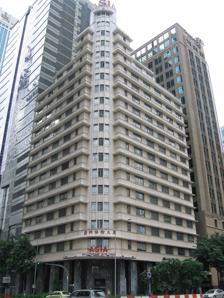
Building: Asia Insurance Building
Country: Malaysia
Year built: 1954
Residential in Downtown Core, Singapore Ascott Raffles Place 亚洲保险大厦 Former names Asia Insurance Building General information Status Completed 1954, reopened November 2008 Type Residential Architectural style Art-Deco Location Downtown Core , Singapore Coordinates 1°16′55″N 103°51′05″E / 1.28194°N 103.85139°E / 1.28194; 103.85139 Owner The Ascott Limited Management The Ascott Limited Technical details Floor count 20 Design and construction Architect(s) Ng Keng Siang RSP Architects Planners & Engineers The former Asia Insurance Building (Chinese: 亚洲保险大厦; pinyin: Yàzhōu Bǎoxiǎn dàshà), now named Ascott Raffles Place , lies in the heart of the Central Business District of Singapore , at the corner of Finlayson Green and Raffles Quay. Standing at 270 feet (82 metres), it surpassed the Cathay Building to be the tallest tower in Singapore until the completion of Meritus Mandarin Tower 1 in 1971. Designed by one of Singapore's pioneer architects, Ng Keng Siang , the office building was completed in 1955 and served as the headquarters for the Asia Insurance Company , one of the first local insurance companies. In 2006, the building was acquired by the Ascott Group and the office tower has since been refurbished into a serviced apartment residence. Renamed as Ascott Raffles Place, the building sits on a 999-year leasehold site with a building footprint of about 950 square meters. History The site was formerly occupied by the Union Insurance of Canton. In 1924, the company vacated and was resided by the South British Insurance Company. In 1947, the site was acquired by the Asia Insurance Company. The concept of the Asia Insurance Building was crafted by Lee Leung Ki, the first General Manager of Asia Insurance Company. Lee wanted a building that would be a landmark and reflect the financial stability of the Asia Insurance Company. The intention was fulfilled by architect Ng Keng Siang, the first Singaporean to become a member of the Royal Institute of British Architects (RIBA). Building height debate The building was originally designed to be of seven stories but was amended to comply with the request of the authorities for a 15-foot back lane to run behind the back of the building. The loss of this strip of land hence necessitated an increase in height of the building. The newly proposed height of 239 feet was, however, rejected by the Singapore Municipal Commissioners for it violated building by-laws of a maximum 4 to 6 stories. The Singapore Municipal Commissioners recommended the reduction of the building height to 135 feet on both frontages at Finlayson Green and Collyer Quay. On 20 February 1948, a discussion was held between the Singapore Municipal Commissioners and representatives of the Asia Insurance Company. The Singapore Municipal Commissioners were eventually convinced by Asia Insurance's technical adviser Dato Ronald Braddell, allowing for the building to rise 18 stories, at a height of 241 feet. The committee agreed that the proposed building would, by it majesty, beautify Singapore's waterfront, gaining indirect benefit from its advertisement. Construction Owing to its height, a formal assurance was requested by the Municipal Commissioners to ensure that the soil would be able to bear the load. In February 1949, specimens of soil from the site were sent to Europe for laboratory analysis to determine its bearing capacity. Test results were proven to be satisfactory and construction commenced in early 1950. However, in 1951, during the execution of the work, the sandstone at depth was found to be core boulders or seams of softer sandstone up to 2 or 3 feet in thickness instead of the previously analysed solid rock. The in rush of soil during the sinking of cylinders through the beach formations aggravated the situation. On the Finlayson Green side, the road showed a series of cracks in the asphalt parallel to the building line and extending a distance of 15 to 20 feet of the center of the road. At the building line, the pavement had sunk between 2 and 3 feet throughout the length of the frontage. The absence of firm rock stratum to support the cylinders as originally designed necessitated a reduction of their bearing pressure. A specialist had to be brought in from the United Kingdom to advise on the project requirements. To avoid the further risk of loss of ground, the sinking of the cylinders were stopped. The cylinders were carried to their final level (45 to 55 feet below road level) by underpinning them with a precast concrete segmental lining. The bearing pressure was reduced to 3.5 tons per square foot by ‘belling out’ the bases. All cylinders were back-grouted, and also each ring of the lining as it was assembled. In certain cases, underpinning through the beach formations was carried out in compressed air. After sealing the bottoms of the shafts and encasing the segmental rings in a secondary lining, the tops of the cylinders were trimmed to a common level and a four-foot-thick reinforced concrete raft was cast over them. Into the raft were grouted the holding-down bolts and base plates for the stanchions of the steel superstructure. The 28 cylinders allowed the building load of 35,000 tons to be spread across an area of 9000 square feet. The unexpected soil composition caused the construction to stretch from 1949 to 1955, costing over $8 million, against the expected $3 million, with the earthquake-proof foundations themselves costing $2.25 million. Coronation of Queen Elizabeth II In May 1953, Singapore's waterfront lighted up in celebration of Queen Elizabeth II ’s coronation. A giant crown with 4500 electric light bulb was erected on top of the Asia Insurance Building's skeletal structure to mark the occasion. The building has since been decked out with a three-tiered scalloped stainless steel crown to commemorate the event. Opening On 10 December 1955, the Asia Insurance Building was officially opened by Sir Robert Brown Black, Governor of Singapore. To commemorate the event, a plague bearing the architect's name was inscribed at the main entrance. The Asia Insurance Building was occupied by local and foreign firms, with its offices fully sold before its completion and even after the delays. The Office of the Ceylon Commissioner in Malaya and the Singapore Baggage Transport Agency Ltd. among many others had set up their offices there. One month after the slated completion date of October 1955, the building still had no water and electricity and the lifts and air-conditioning were not yet installed, but some businesses still moved in as scheduled on 1 November 1955. The 18 stories building proposed a new prototype of office buildings, integrating offices, bank, restaurants, public and service areas all in a harmonious whole. The ground floor facing Raffles Quay was occupied by the KLM Royal Dutch Airlines while the Finlayson Green facing area was occupied by the Korean Exchange Bank. The 18-storey building was the third and tallest skyscraper to be erected in the vicinity during the 1940s, with the Finlayson House and Bank of China Building preceding it. The improvements in building technology and British desire to create a more prominent Singapore skyline fueled the increased construction activity during the 1950s. However, the increased office space provided by buildings like the Asia Insurance Building also began to promote businesses and the service industry boom in Singapore, helping to gradually establish Singapore as a financial centre of the region. The 14th and 15th floor housed a $500 000 Sky Palace Restaurant, completed with a bar on the 14th floor and garden on the 15th. It was the largest restaurant in Malaya, with accommodation for 800 guests. The 16th floor catered for customers who wish to relax or hold private discussions. It commanded a panoramic view of Singapore and the waterfront. The Asia Insurance Building was also fitted with many amenities that were considered modern and luxurious at that time. An air-conditioning system by Airtemp was installed in the building and served the first to sixth floors as well as the Sky Palace Restaurant located at the rooftop. Four automated lifts were also installed and were capable of discharging 2500 to 3000 persons per hour, and the entire building was also wired for a centralised telephone system. Suicides Whilst it was the tallest building in Southeast Asia, the Asia Insurance Building, alongside the Upper Pickering Street Flats, saw a record number of people leaping to their deaths. On 20 June 1960, the top floor balcony was eventually closed to the public as a precautionary measure against suicides. Tourists and sightseers who wished to visit must first obtain permission from the Asia Insurance Company. Architecture The former Asia Insurance Building was designed by Singapore pioneer architect Ng Keng Siang, the first Singaporean to become a member of the Royal Institute of British Architects . Professionally, Ng was highly respected by the Teochew and Hokkien communities, who previously commissioned him for projects such as the Teochew Association building. Lee Leung Ki's commission to design the Asia Insurance Building, which was to be the tallest building in the city, hence bears the testimony to the confidence and trust the Chinese community held in him. The Asia Insurance Building was designed in a luxurious Art Deco style, fulfilling Lee's intention to reflect the financial stability of the Asia Insurance Company. The building features an L-shaped plan with a circular concrete canopy and a two-storey corner tower on top of the building. The exterior of the building was lavishly adorned with expensive imported materials, signifying the economic prosperity of the company. The facade of the building was clad in premium Italian Travertine marble. The five-foot way around its perimeter is made from Nero Portaro marble, a rare type of black Italian marble with gold and whitish veins. The building also includes a brass mail chute, designed by James Cutler, where mail could be dropped at a high point and collected at a central depository. Ng Keng Siang was particular on the need for correct orientation and through ventilation for comfortable living in his buildings. He was acutely aware of the absolute necessity of proper and effective sun-shading and rain protection, and had stressed that the climate and weather conditions of the locality should be ‘the all-important factor every architect has to keep foremost in mind’. The belief is reflected in his design of the Asia Insurance Building through the horizontal overhangs which he said ‘should be wide, roomy ones that drip rain water to the ground far from the wall surface, and double as sun shades as well’. In addition, the volume is punctured by a small air well to provide ventilation to rooms on the inward side of a corridor that runs around the block. The shallow floor plans allows for the building to be naturally illuminated and ventilated by means of operable windows. Acquisition As the building did not meet the future needs of the company, the Asia Insurance Company was not keen in conserving the building. They further opposed the Urban Redevelopment Authority's (URA) suggestion to conserve the property as it could hurt its chances of a sale. In 2006, the Ascott Group eventually bought the building for $109.5 million, recognizing its potential to be conserved and turned into upscale serviced suites. Ascott chose to ride on the building's heritage and refurbish it to provide 146 serviced apartments for business professionals. URA sweetened the deal by allowing it to expand its floor space by 14 percent, equivalent to about 20 more units. On 18 April 2007, the URA officially gazetted the building for conservation. The Building in 2022 (as Ascott Raffles Place) Conservation The restoration project was undertaken by RSP Architects Planners & Engineers , costing about $60 million. While features such as the air well were removed to cater to the spatial configuration required, several distinctive features were still retained. Original features such as the brass main chute, for instance, and the ornamental stair railing on the upper floors were kept. A significant portion of the facade that is clad with Italian Travertine has been pin-strengthened and restored to recapture as much as possible the creaminess and tonality of the original stone. The existing Italian Nero stone along the five footway that has undergone significant fading over the decades have been diamond-polished to regain the deep black richness of the original stone. The corner pinnacle at the very top of the building that is made of stainless steel has been re-polished to recapture its gloss. The antiquated window frame with brass handles that required sensitive repair and restoration were replaced with modern, high-performance glass. The sensitively restored building has been creatively and successfully adapted by its current owners. The restoration project led the refurbished building to win the 2009 URA Architectural Heritage Award. Representation in the media The Asia Insurance Building was often featured in local and foreign films in the late 1950s and 1960s as a landmark of Singapore and an association with the affluent. Such films include Che Mamat Parang Tumpol (1960), China Wife 唐山阿嫂 (1957) and Azimat (1958). The restoration efforts by Ascott has also been recognized in several documentary series, including Listen to our Walls , Episode 4 and City Redesign , Episode 1. References